Willem Molkenboer

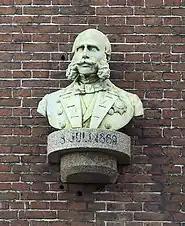
Bust of Prince Hendrik

Wilhelmus Bernardus Gerardus Molkenboer, known as Willem (8 June 1844, Leiden - 9 December 1915, Amsterdam) was a Dutch sculptor and art educator.